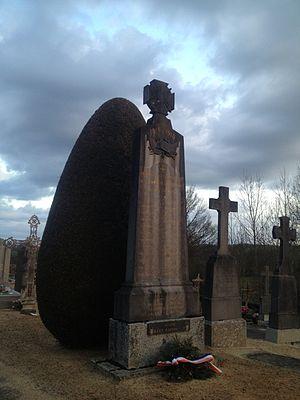
Mayenne, France
Chérancé est une commune française, située dans le département de la Mayenne en région Pays de la Loire, peuplée de 164 habitants.